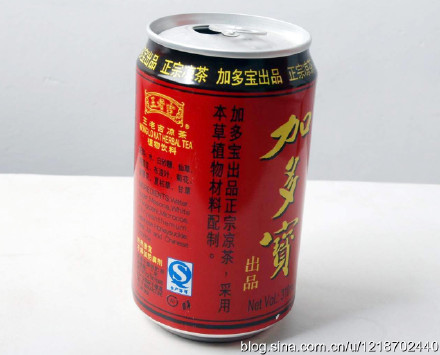
Label: metal